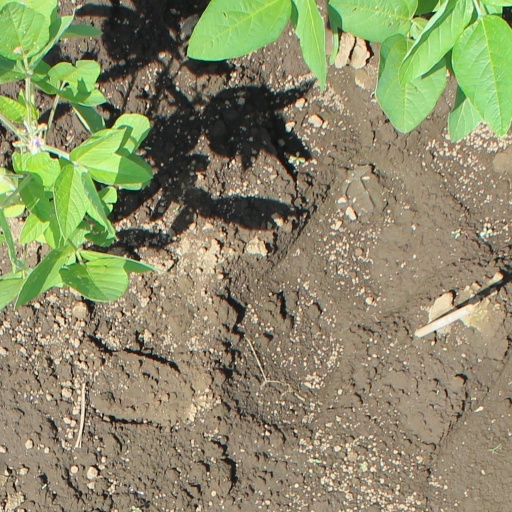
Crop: soybean